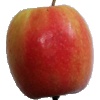
Label: Apple Pink Lady 1